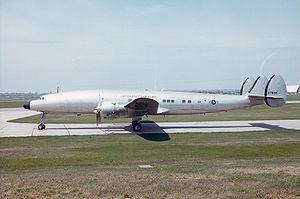
Le Lockheed Constellation est un avion de ligne à hélices avec 4 moteurs en étoile Wright R-3350 de 18 cylindres. Il est construit par Lockheed entre 1943 et 1958 dans son usine de Burbank en Californie. Un total de 856 appareils sont produits dans plusieurs versions, toutes reconnaissables à la triple dérive et au fuselage en forme de dauphin. Le Constellation est utilisé comme avion de ligne et comme avion de transport militaire par les États-Unis, en particulier lors du pont aérien de Berlin. Il est l'avion présidentiel du président américain Dwight David Eisenhower.